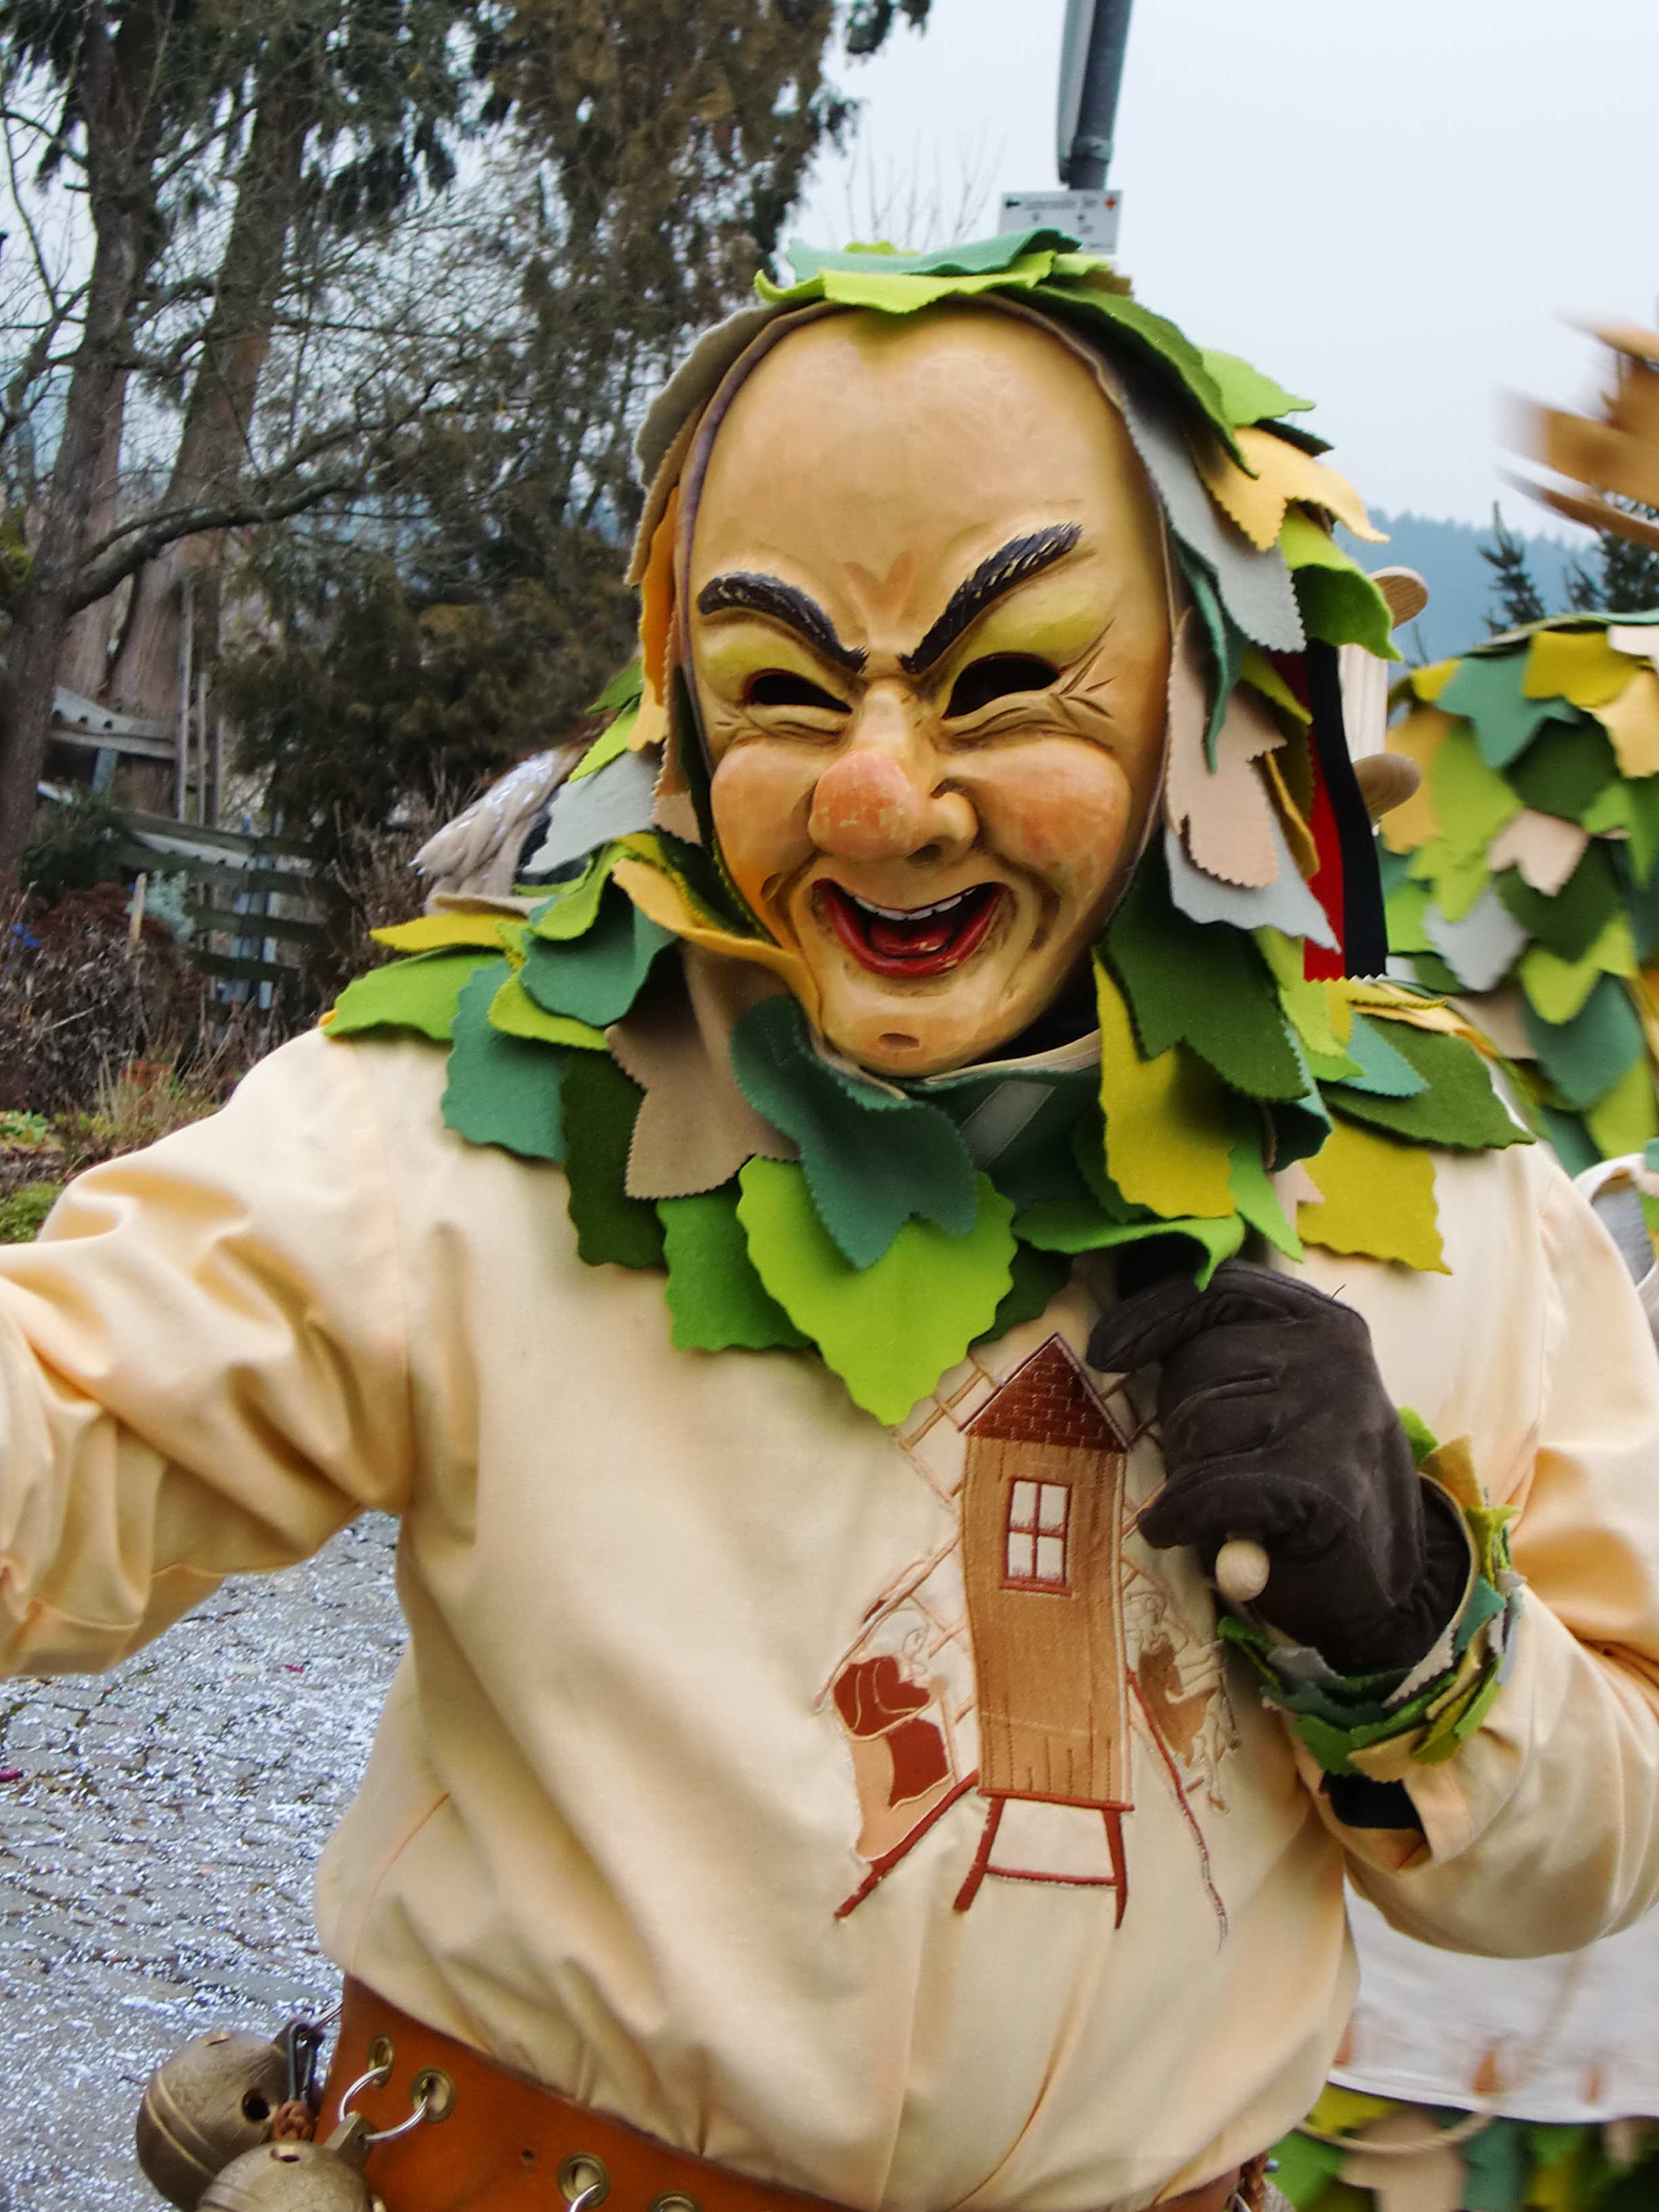
carnival, clothing, face, festival, mask, dress, costume, panel